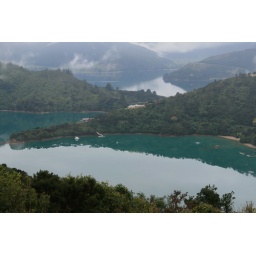
Grey skies and green water in the Marlborough sounds